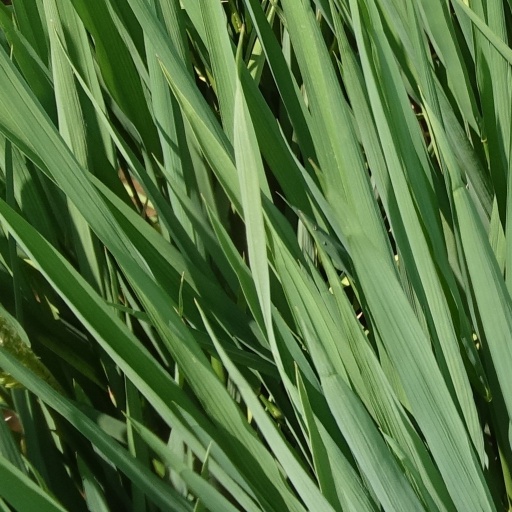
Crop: rice